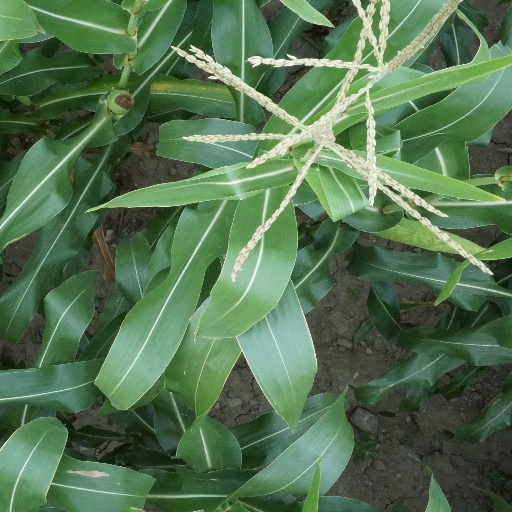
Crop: maize; corn